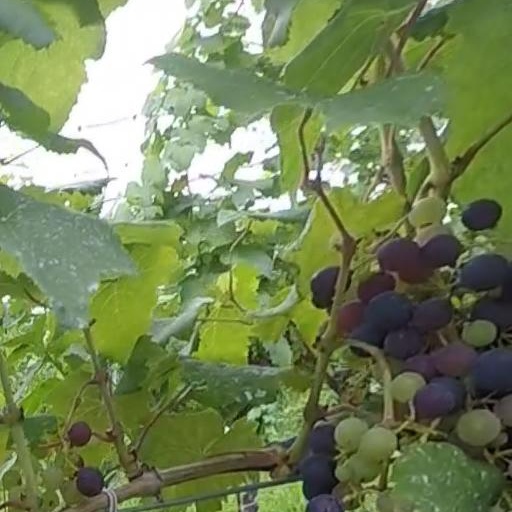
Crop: grape